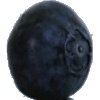
Label: blueberry